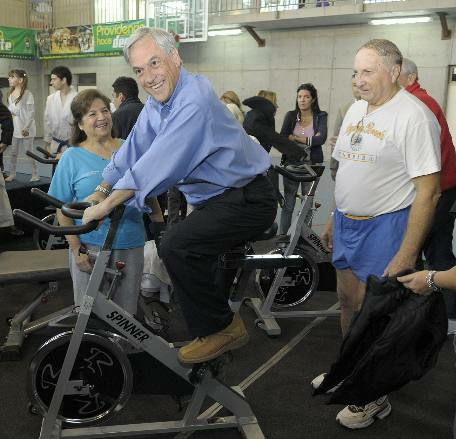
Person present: No